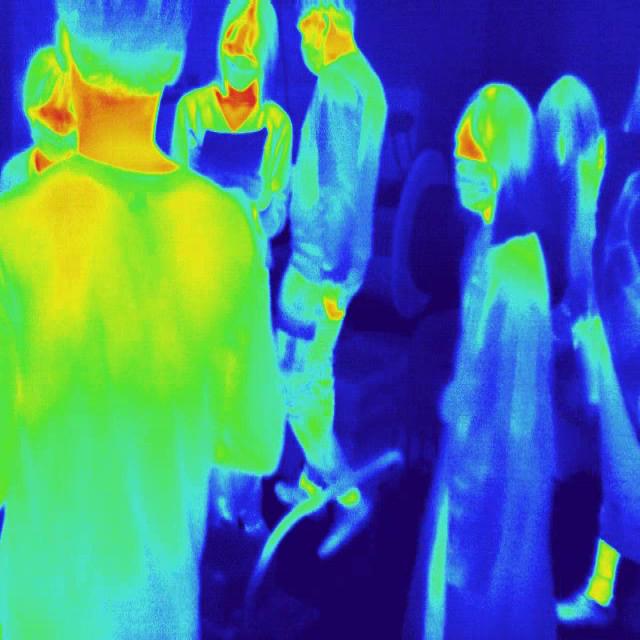
Detected objects:
label: person
label: person
label: person
label: person
label: person